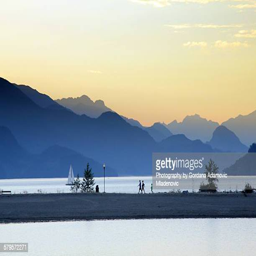
couple walking along the lake , mountain backdrop